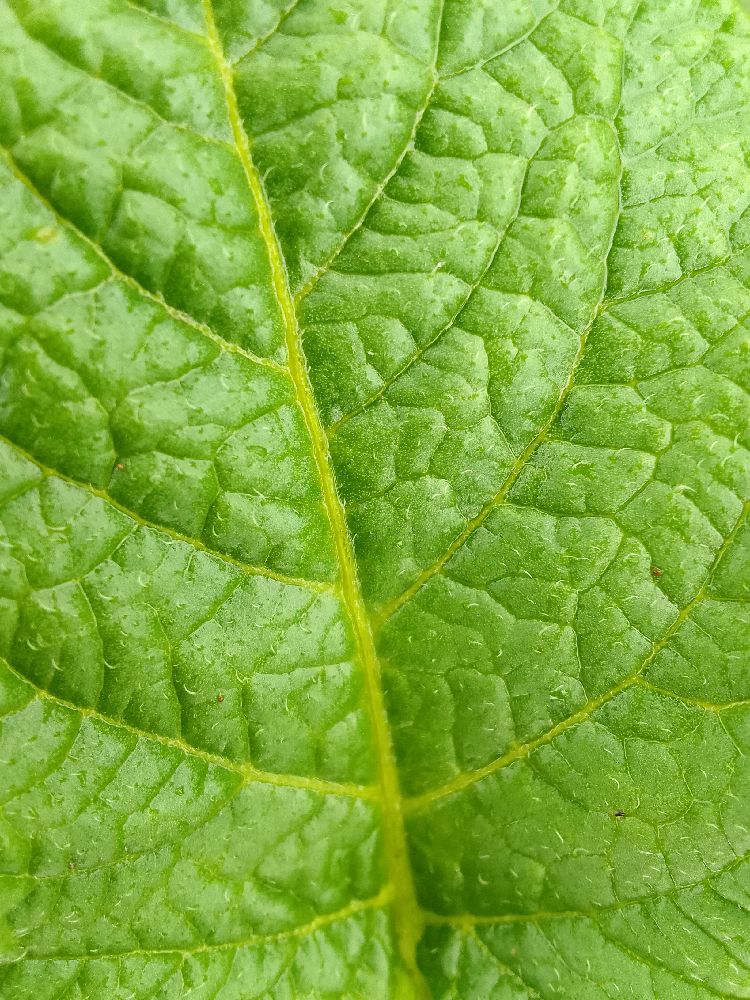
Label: Healthy